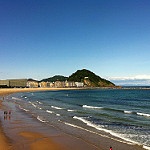
Label: sea